Ab-Soul

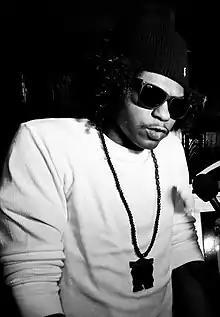
Ab-Soul in 2011.

In 2002, Stevens recorded his first song. In 2005, he signed a recording contract with StreetBeat Entertainment, but just a year later, in 2006, he met Punch, President and Chairman of Carson-based indie record label, Top Dawg Entertainment (TDE), who as Stevens says, "saw more in his music than metaphors and punchlines". Before signing to TDE, Stevens was a part of a rap group called Area 51, alongside Brooklyn-native and fellow American rapper Snake Hollywood.